Esala Teleni

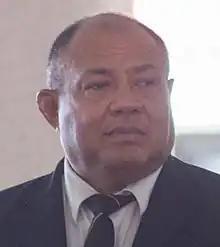
Esala Teleni in 2017

Commodore Esala Teleni ( – 28 February 2020) was a Fijian naval officer, who served the military-backed interim government as Commissioner of the Fiji Police Force from 1 July 2007 to mid-2010. He then served as Fiji's Ambassador to China till 2014 and the Fijian High Commissioner to Papua New Guinea.